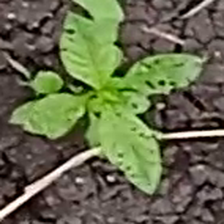
Weed species: Lamber_Quarter_plant(Chenopodium )